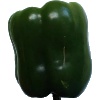
Label: Pepper Green 1